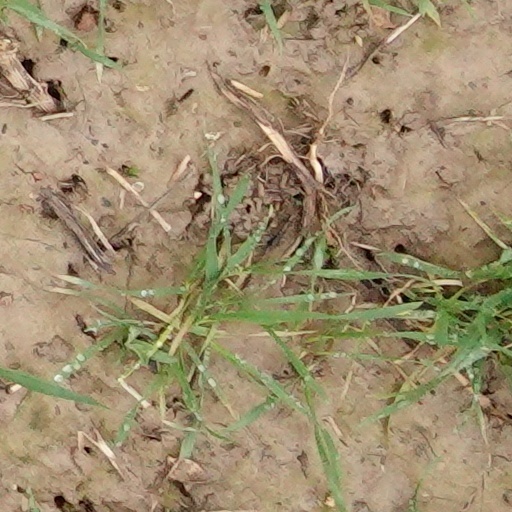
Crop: wheat